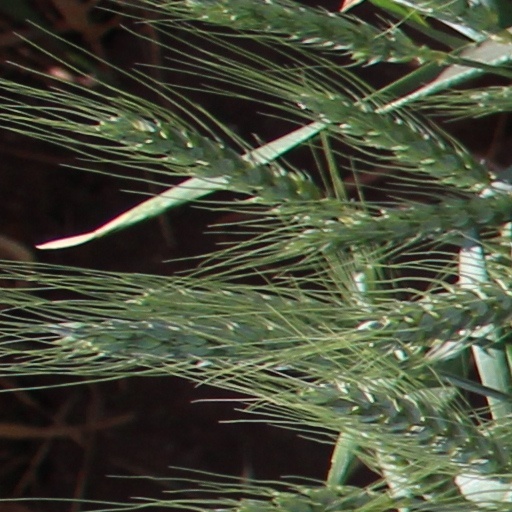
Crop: wheat